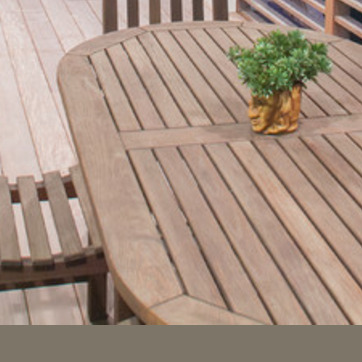
Material: wood